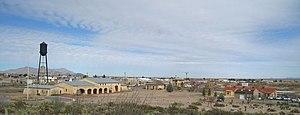
Columbus est une ville américaine du Nouveau-Mexique sur la frontière mexicaine, qui constitue avec Puerto Palomas une agglomération transfrontalière. Sa population était de 1 765 habitants au recensement de 2000.